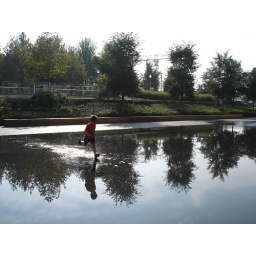
Boy running in water